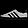
Label: Sneaker